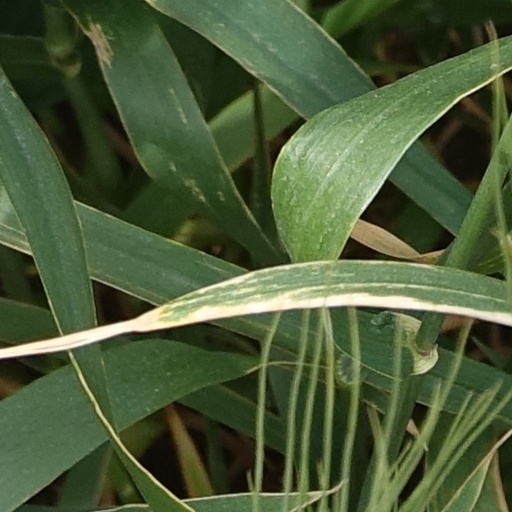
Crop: wheat